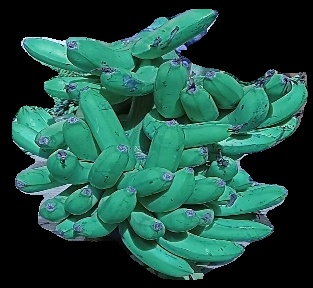
Variety: pachbale
Grade: grade3